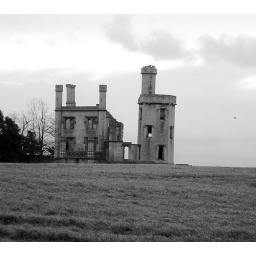
Haverholme Priory in black & white - eerie!